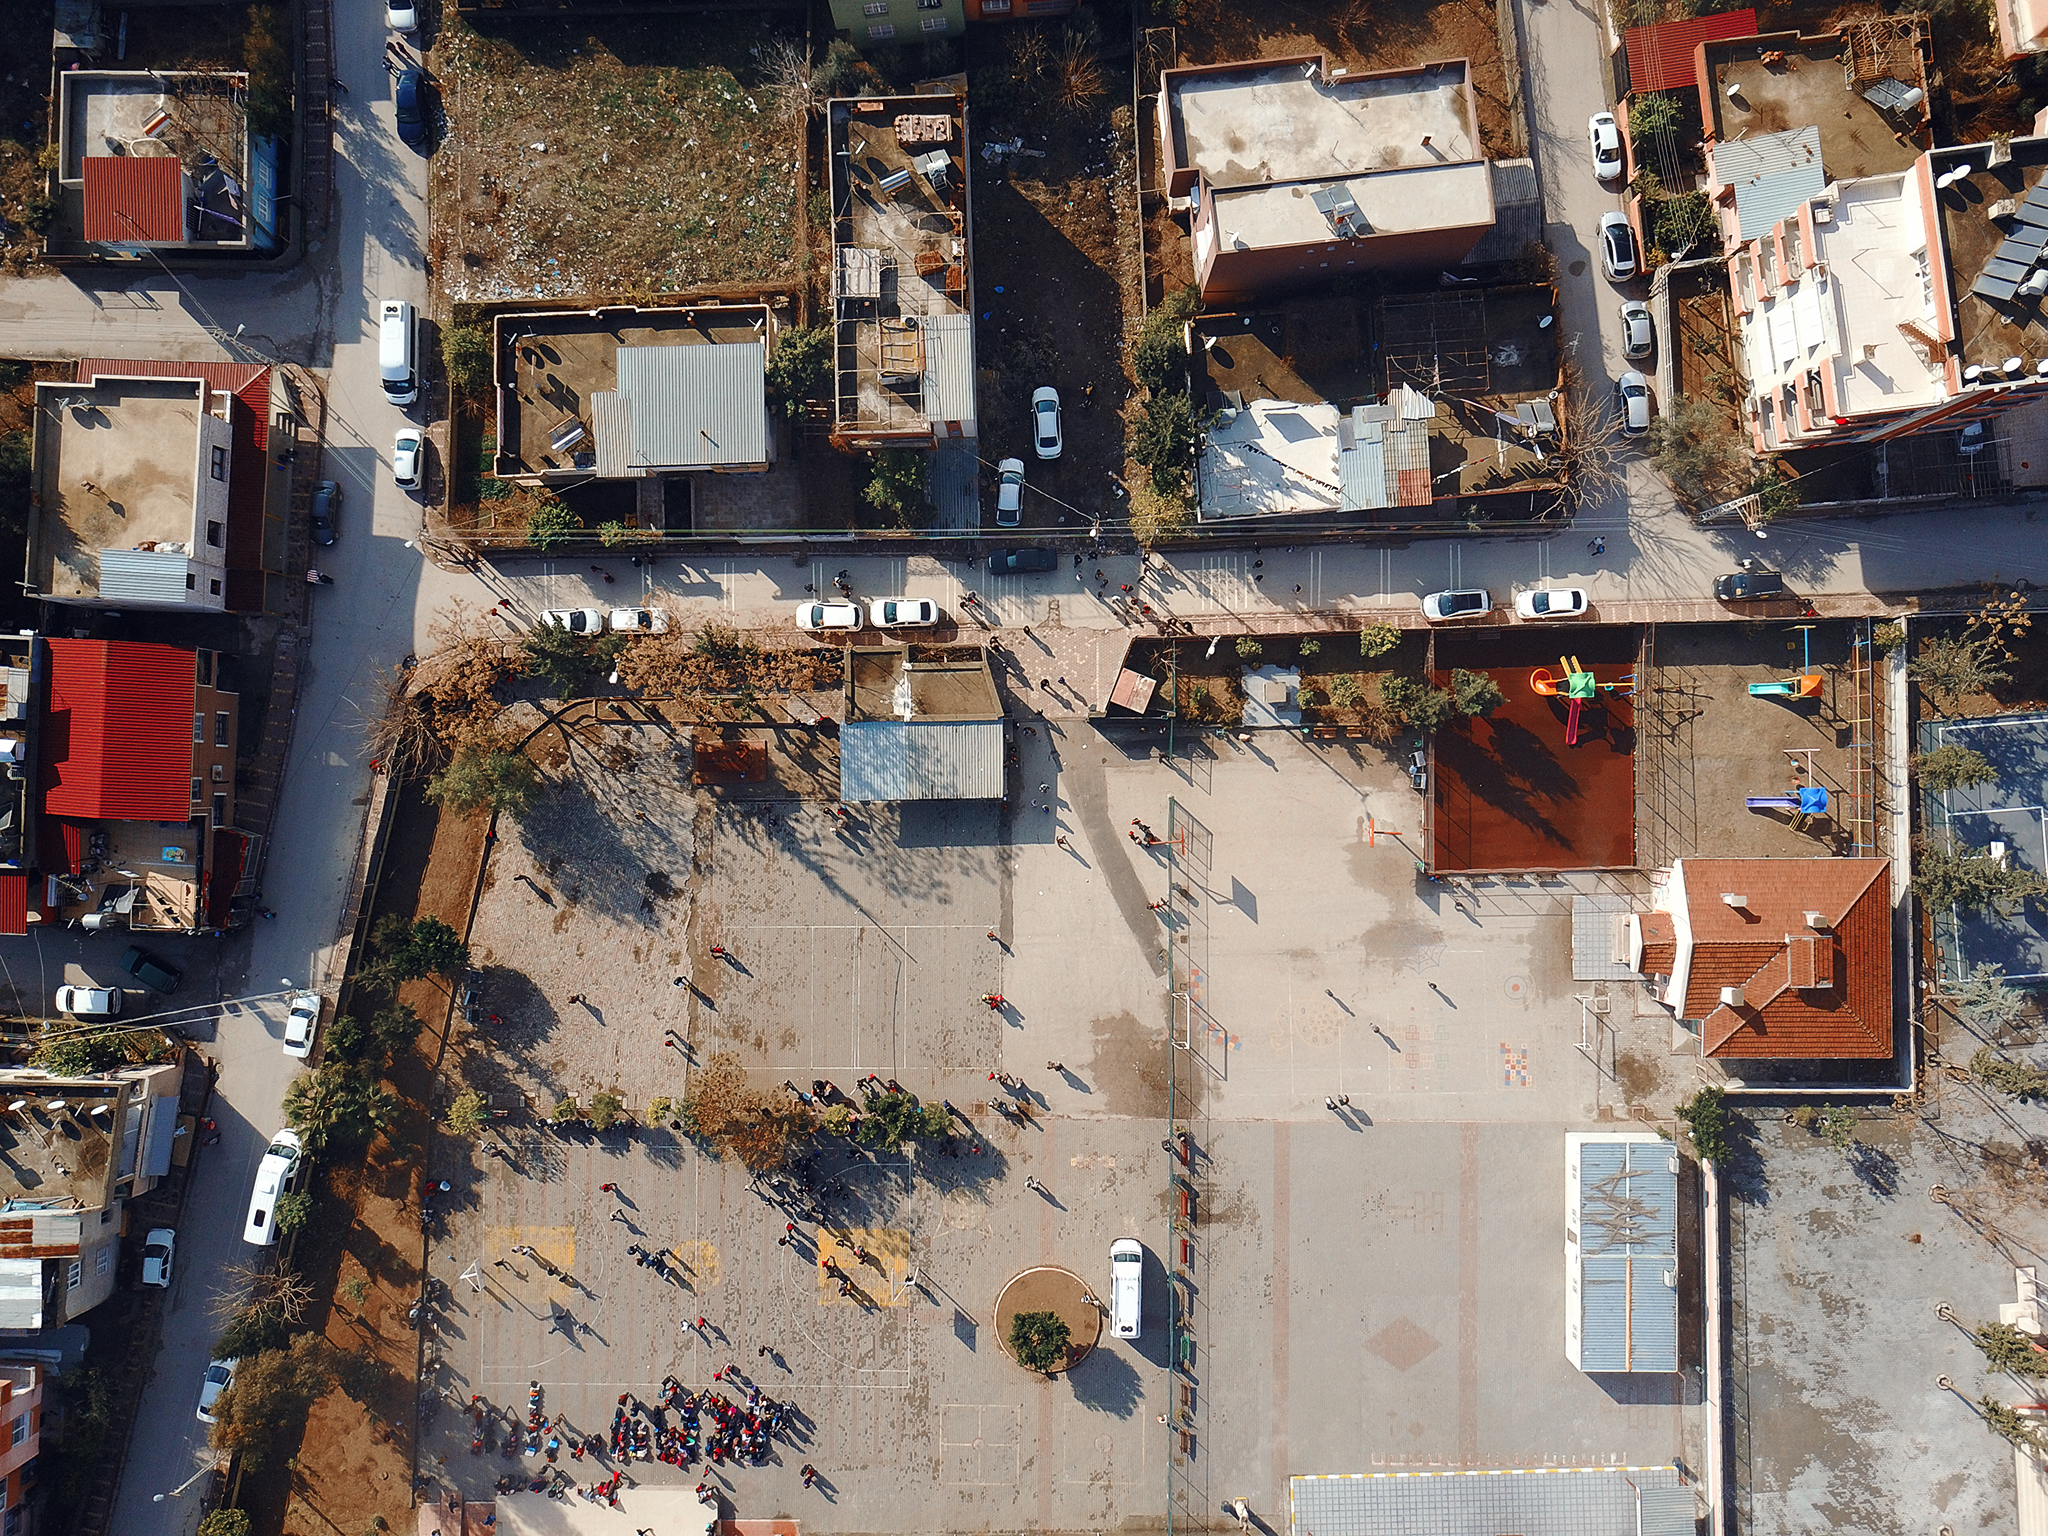
road, house, suburb, aerial view, drone view, neighbourhood, aerial photography, urban area, residential area